Emiliano Zapata

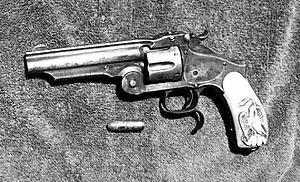
Zapata's .44 caliber, single action, top-break "Russian" model Smith & Wesson revolver recovered after the ambush in Cuernavaca by Emil Holmdahl. On the handle is scratched "EMILIO[sic.] ZAPATA GENERAL EN CUARVACA[sic.] MORALES MEX MARZO 4 1911".

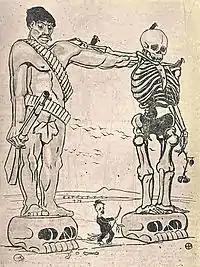
Caricature of Zapata as a naked savage embracing death, both with vultures resting on them, with Francisco Madero riding an olive branch of peace under the "arch of triumph"

During his interim presidency, Francisco León de la Barra tasked General Victoriano Huerta to suppress revolutionaries in Morelos. Huerta was to disarm revolutionaries peacefully if possible, but could use force. In August 1911, Huerta led 1,000 Federal troops to Cuernavaca, which Madero saw as provocative. Writing the Minister of the Interior, Zapata demanded the Federal troops withdraw from Morelos, saying "I won't be responsible for the blood that is going to flow if the Federal forces remain."